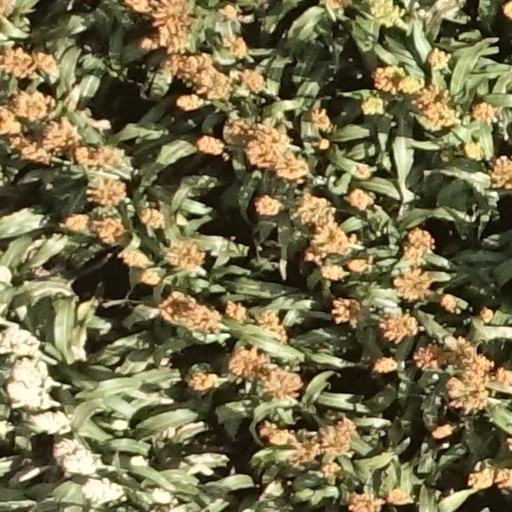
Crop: sorghum